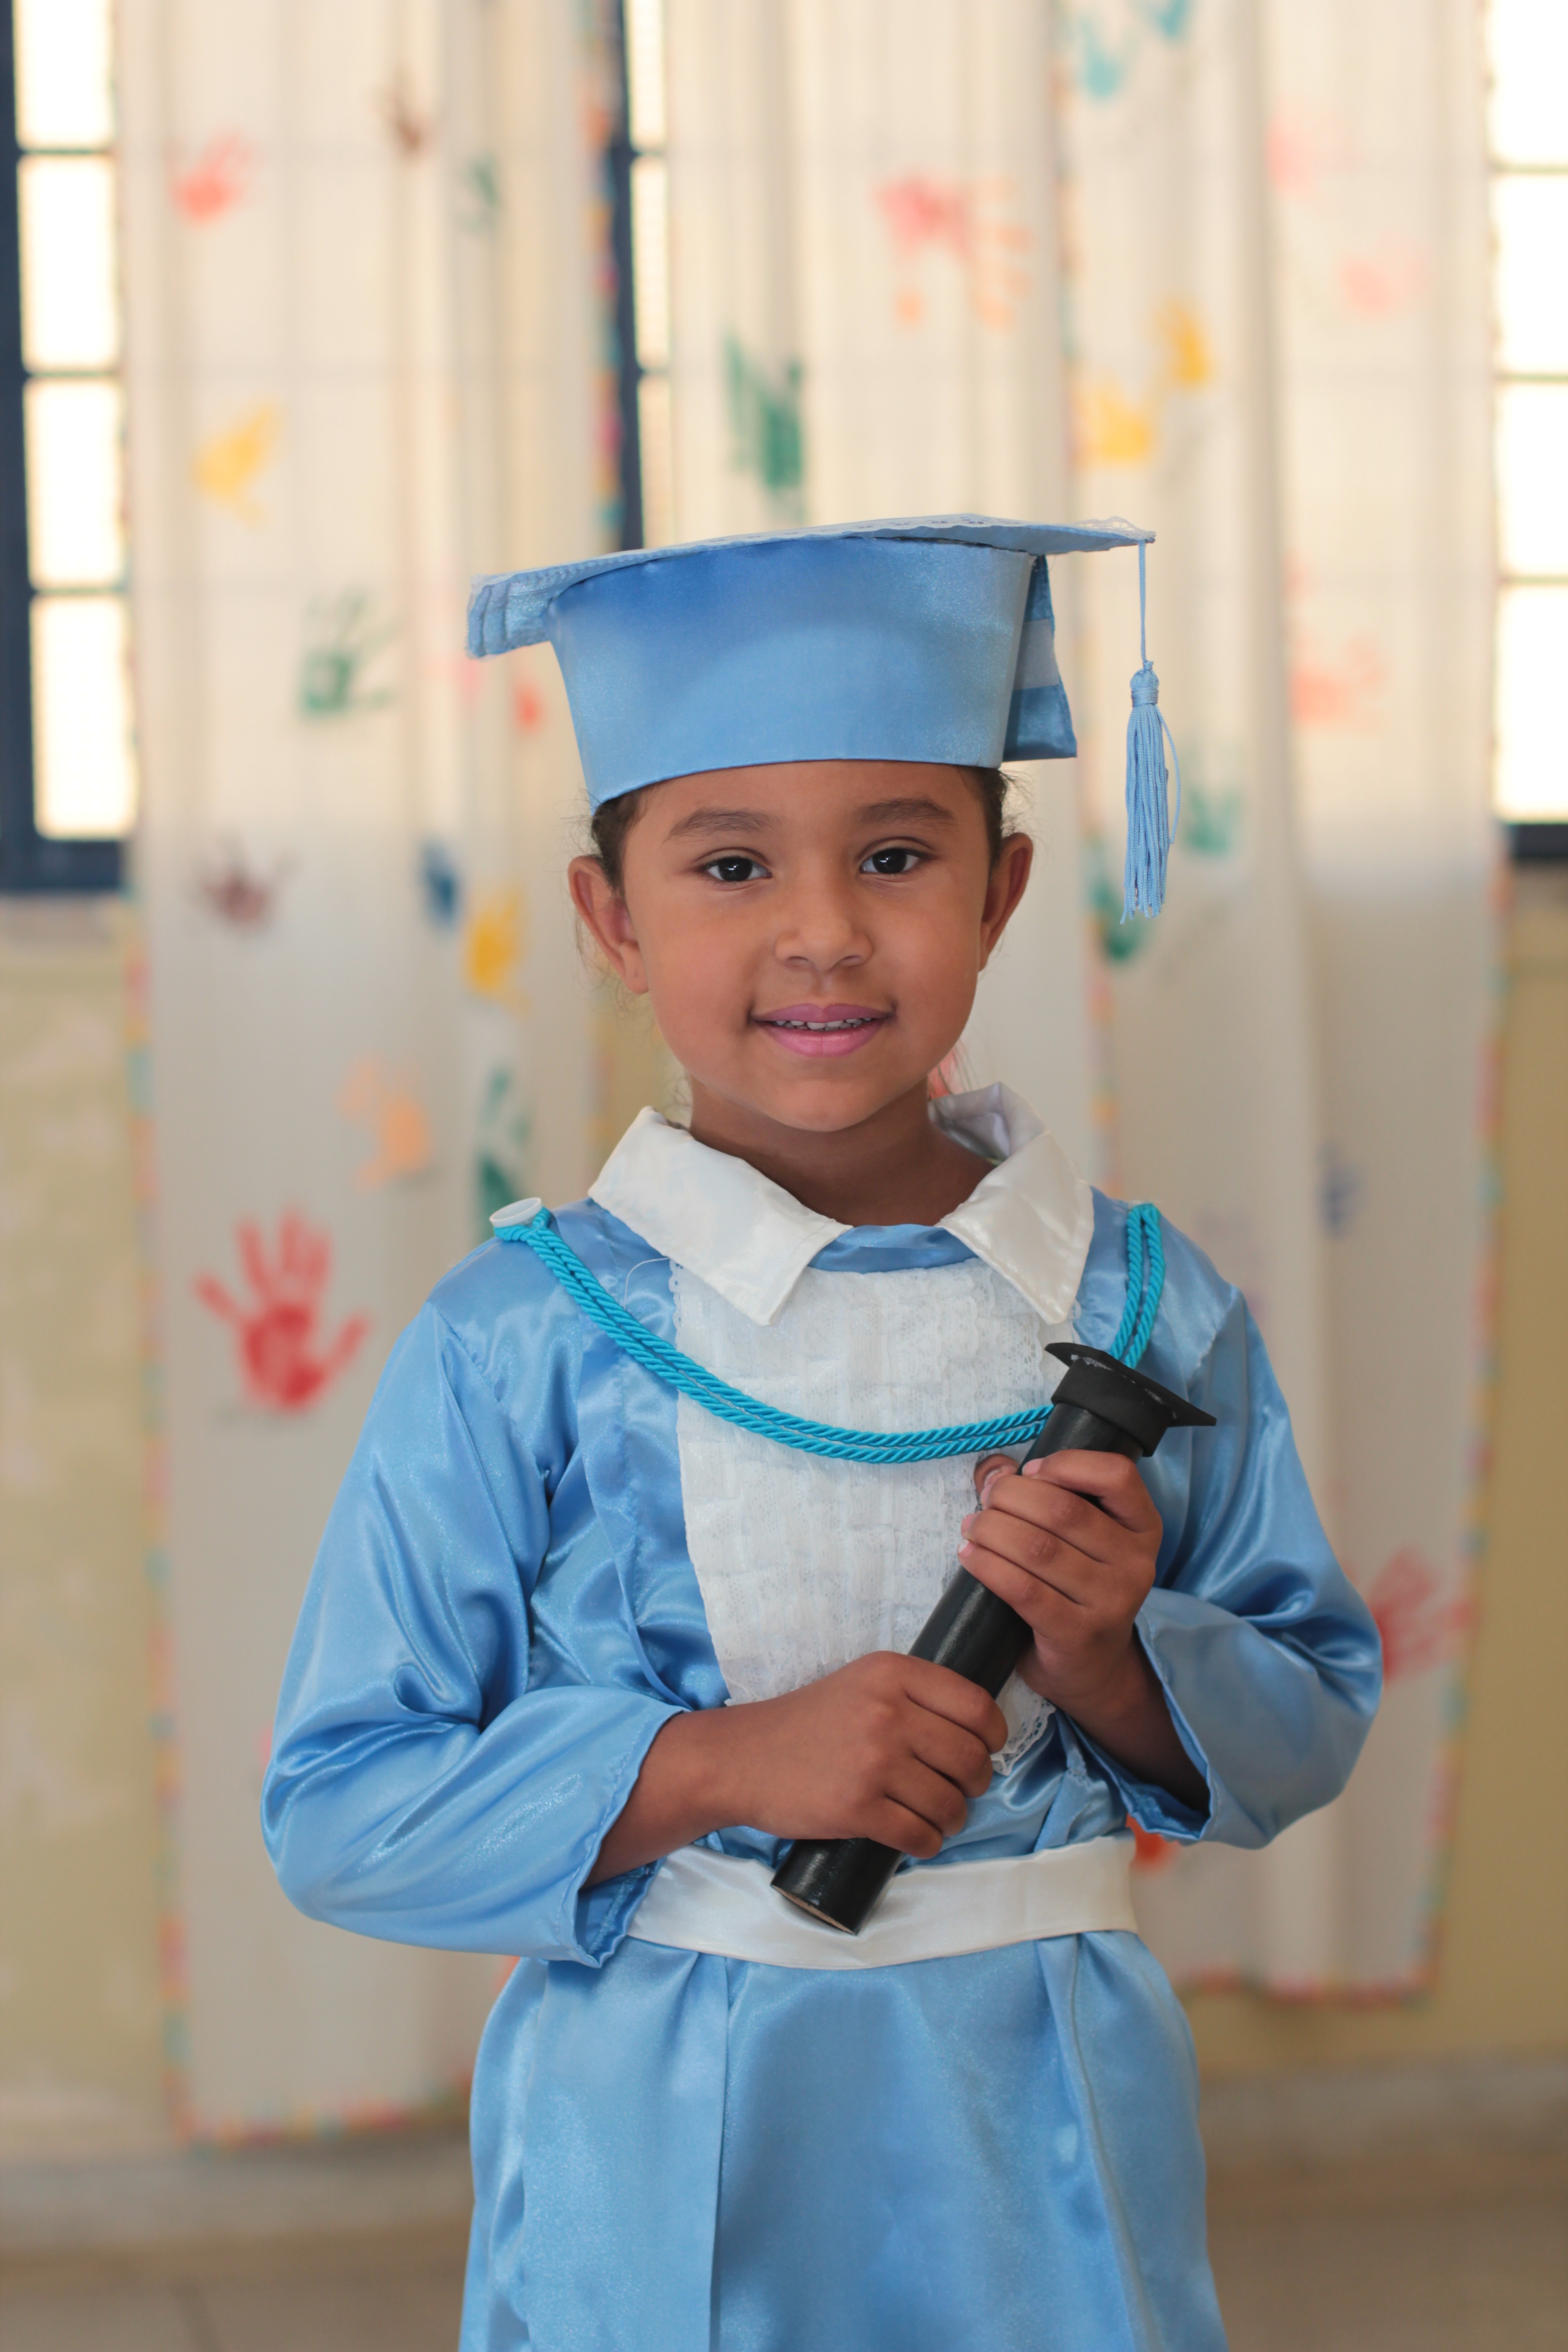
child, blue, infant, toddler, memories, school, event, beca